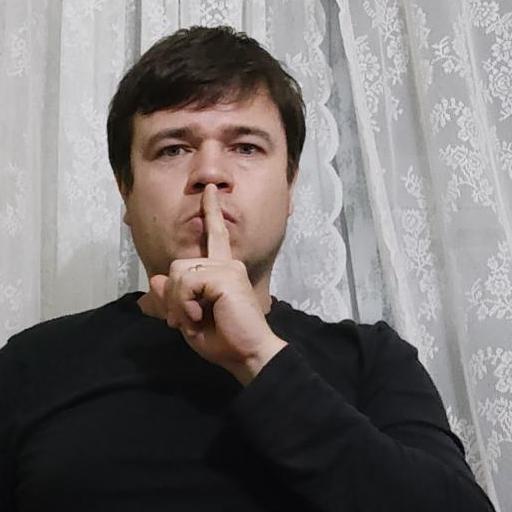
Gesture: mute